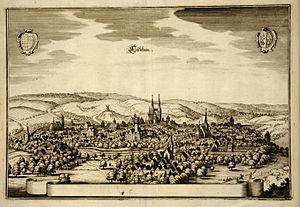
Eisleben est une ville d'Allemagne, dans le land de Saxe-Anhalt, à environ 33 km à l'ouest de Halle.